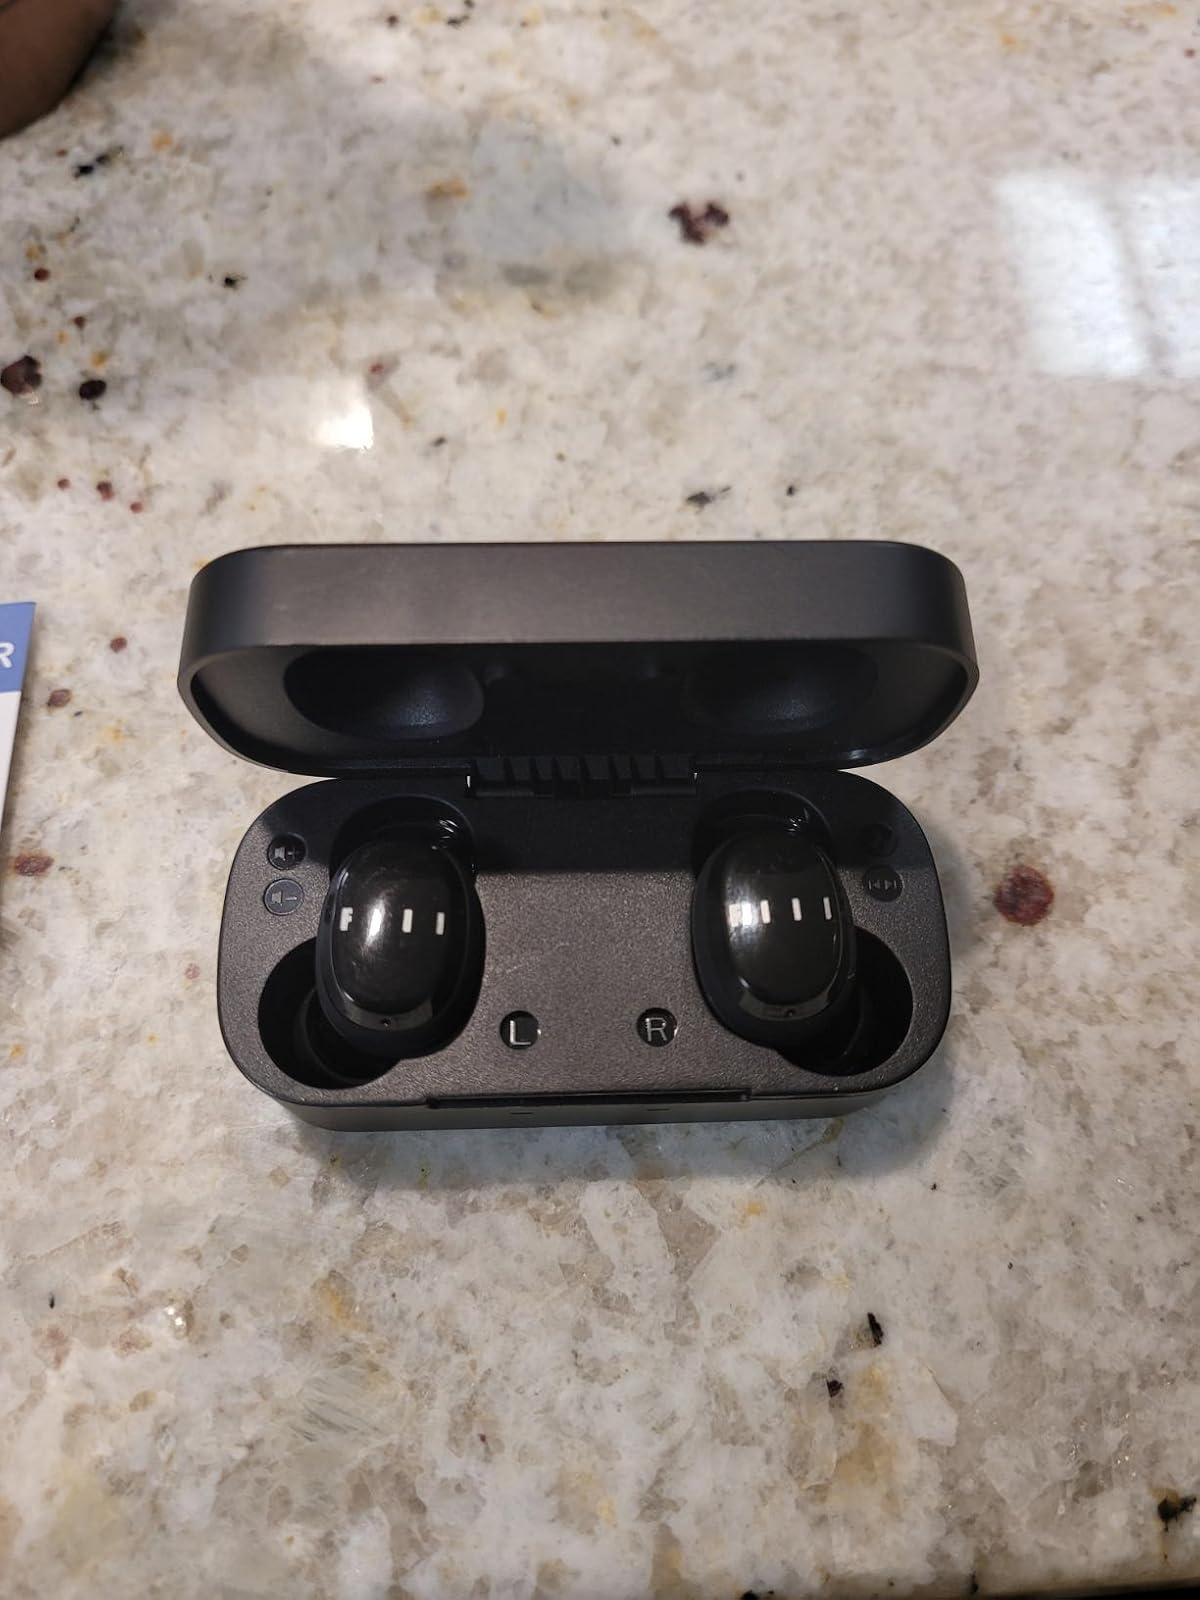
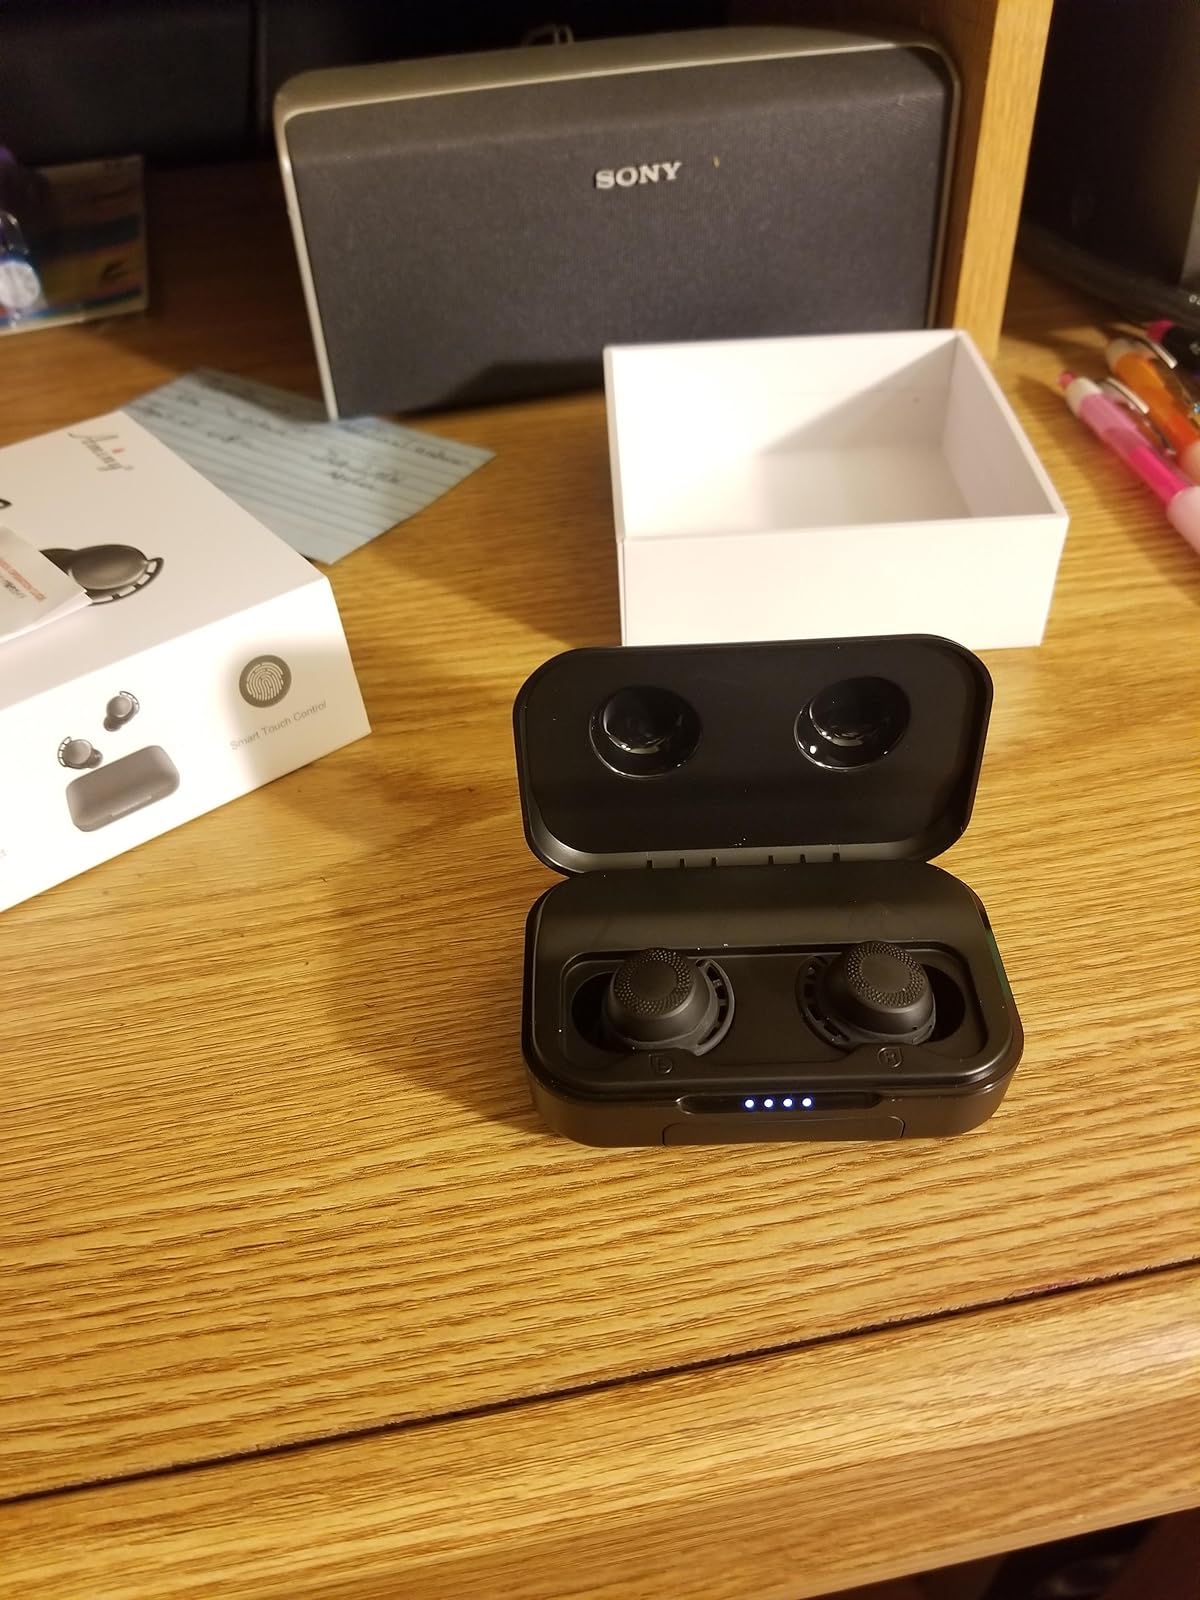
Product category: earbuds
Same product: no